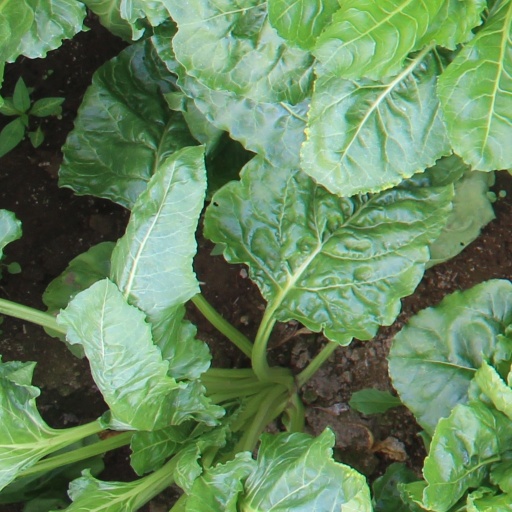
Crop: sugar beet